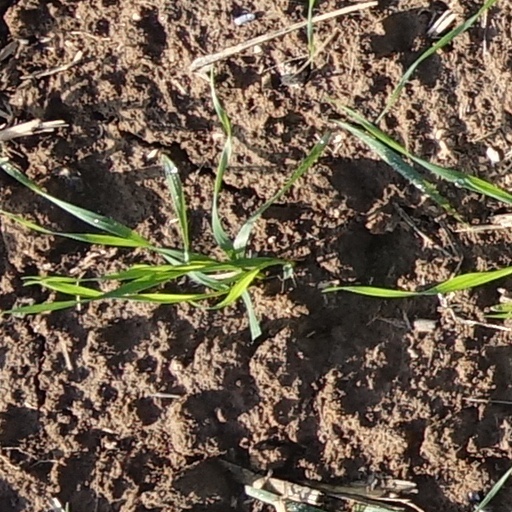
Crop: wheat